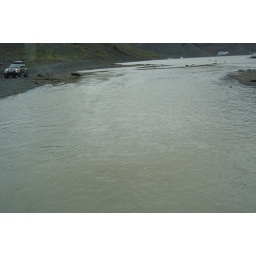
One of the larger/deeper water crossing we make in the van - cool stuff